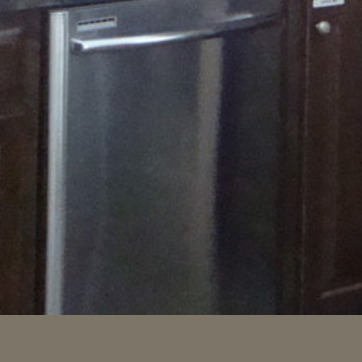
Material: metal